Patralekha

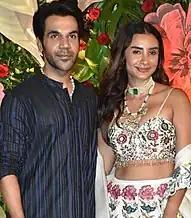
Patralekha with her husband Rajkummar Rao, in 2022

Patralekha has been in a relationship with actor Rajkummar Rao since 2010. On 15 November 2021, the couple got married in a traditional Hindu wedding at The Oberoi Sukhvilas Spa Resort in Chandigarh.